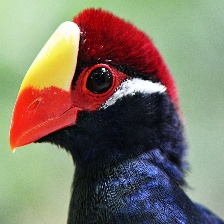
Species: VIOLET TURACO
Scientific name: MUSOPHAGA VIOLACEA